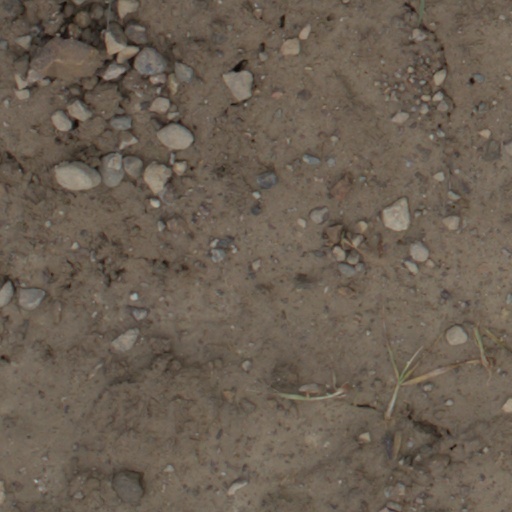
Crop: wheat